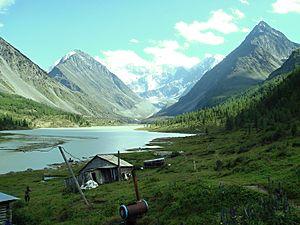
Le lac d'Akkem ou plus précisément lac de l'Akkem, est un lac de l'Altaï au sud-ouest de la Sibérie qui se trouve au pied du mont Béloukha. Il appartient au territoire administratif du raïon d'Oust-Koksa de la république de l'Altaï. Il est nourri du glacier d'Akkem.